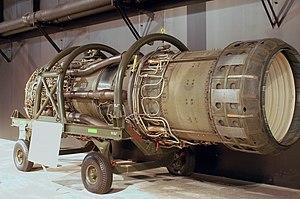
Le Pratt & Whitney J58 est un moteur à réaction conçu pour propulser les avions à hautes performances Lockheed A-12 Oxcart et Lockheed SR-71 Blackbird. C'est le premier réacteur au monde capable de maintenir la postcombustion pendant de longues durées, et le premier réacteur américain certifié à une vitesse de Mach 3.